Great Seal of Canada

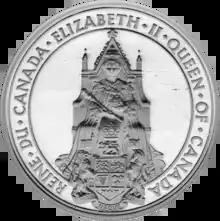
The Great Seal of Canada that was issued in Queen Elizabeth II's name, and first used in 1955

The first Canadian Great Seal issued for George VI was also the first to be ordered at the instance of the Privy Council of Canada, although it was minted at the British Royal Mint. The Great Seal of George VI measures . It is the first design that deviates significantly from the gothic ornamentation of its predecessors. George VI's Great Seal of Canada is also unique in that it is the only one to depict the sword of justice. Beneath the King's portrait is the coat of arms of Canada that was issued in 1921, replacing the four arms of the founding provinces. A double legend band reads "GEORGIUS VI D · G · MAG · BRIT · HIB · ET TERR · TRANSMAR · QUAE IN DIT · SUNT BRIT · REX F · D · IMP · IND", while the top legend reads "IN CANADA SIGILLUM".